Salomon Sweers

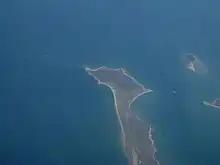
Aerial view of southern part of Sweers Island, 2009

Sweers Island in the Gulf of Carpentaria was named by Matthew Flinders in 1802, a name it still carries. Flinders gave it this name as an honour to the Dutch who had been there before him, and hence this eight by two kilometre island is indeed named after Salomon Sweers.